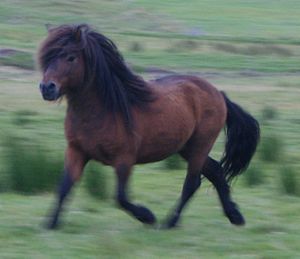
Færøsk hest
Færøsk hingst.
Hingsten Tambar af racen færøsk hest
Den færøske hest er meget robust og nøjsom – den har levet og klaret sig selv i Færøernes barske natur i over 1000 år. Den er en lille godmodig hest med et mildt temperament. I dag bruges hesten mest til avl og fridtidsridning, men er oprindeligt en arbejdshest der blev brugt til at bære tunge læs.